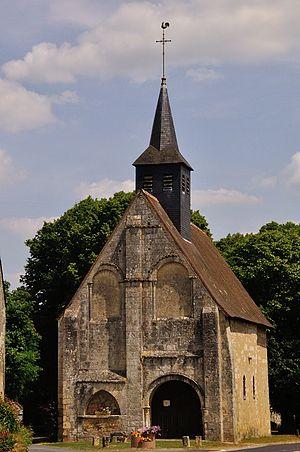
Vouillon (Indre) -- Eglise Saint-Saturnin
Vouillon est une commune française située dans le département de l'Indre, en région Centre-Val de Loire.